Hasselbacken

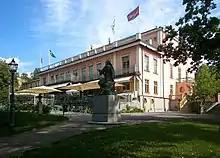
Hasselbacken in 2009.

Hasselbacken is a restaurant in Cirkus, Djurgården in Stockholm, Sweden with a connection to a hotel at Hazeliusbacken 20 in Södra Djurgården with a history dating back to 1748.